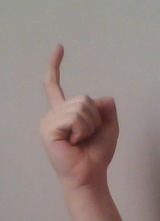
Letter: ra